Angie Stone

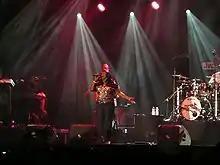
Stone performing live at the North Sea Jazz Festival in Rotterdam, Netherlands, on July 11, 2008

In 2006, Stone appeared on the VH1's reality television series "Celebrity Fit Club" for the fourth season, which began on August 6, 2006. While on the show, she lost eighteen pounds, the second lowest loss in the history of the show. Later that year, she signed a recording contract with Stax Records. In January 2007, Stone embarked on the Sisters in the Spirit Tour alongside Shirley Caesar, Dorinda Clark-Cole, Nicole C. Mullen, and Kelly Price. On October 15, 2007, she released her fourth album "The Art of Love & War". The album debuted at number eleven on the "Billboard" 200, selling 45,000 copies in its first week, becoming Stone's highest-charting album to date, as well as her first and only album to top the Top R&B/Hip-Hop Albums chart. The album's lead single, "Baby", a duet with Betty Wright, became her second number-one hit on the US Adult R&B Songs chart. The singles "Sometimes" and "Pop Pop" both peaked within the top thirty on the US Hot R&B/Hip-Hop Songs chart, respectively. The song "Baby" earned a nomination for Best R&B Performance By A Duo or Group With Vocal at 50th Annual Grammy Awards in 2008.